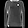
Label: Pullover